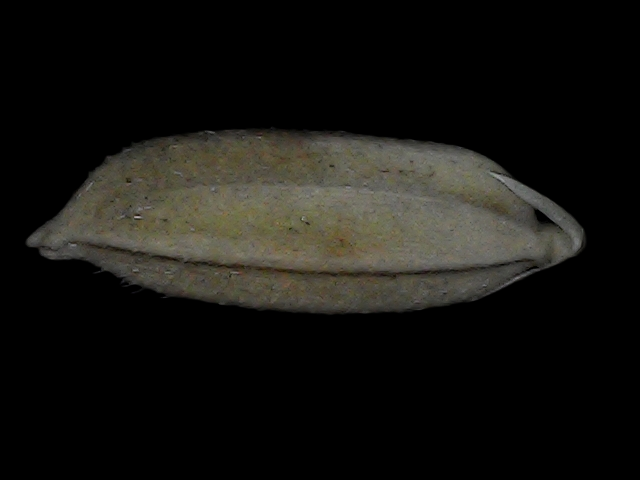
Rice variety: Bd72